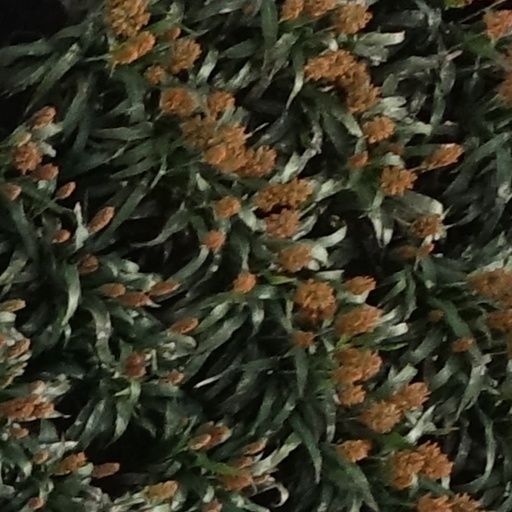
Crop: sorghum